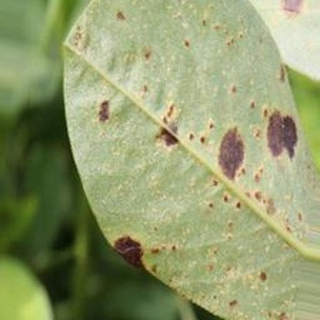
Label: groundnut_rust